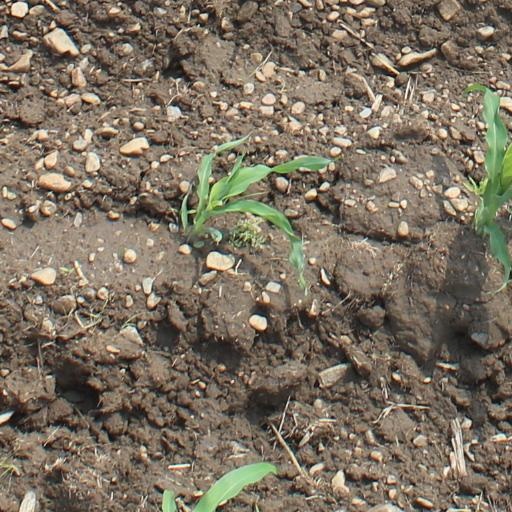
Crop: maize; corn